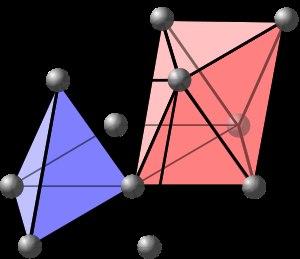
Dans un cristal, des motifs sont situés aux nœuds d'un réseau. L'espace entre ces motifs est appelé sites interstitiels.